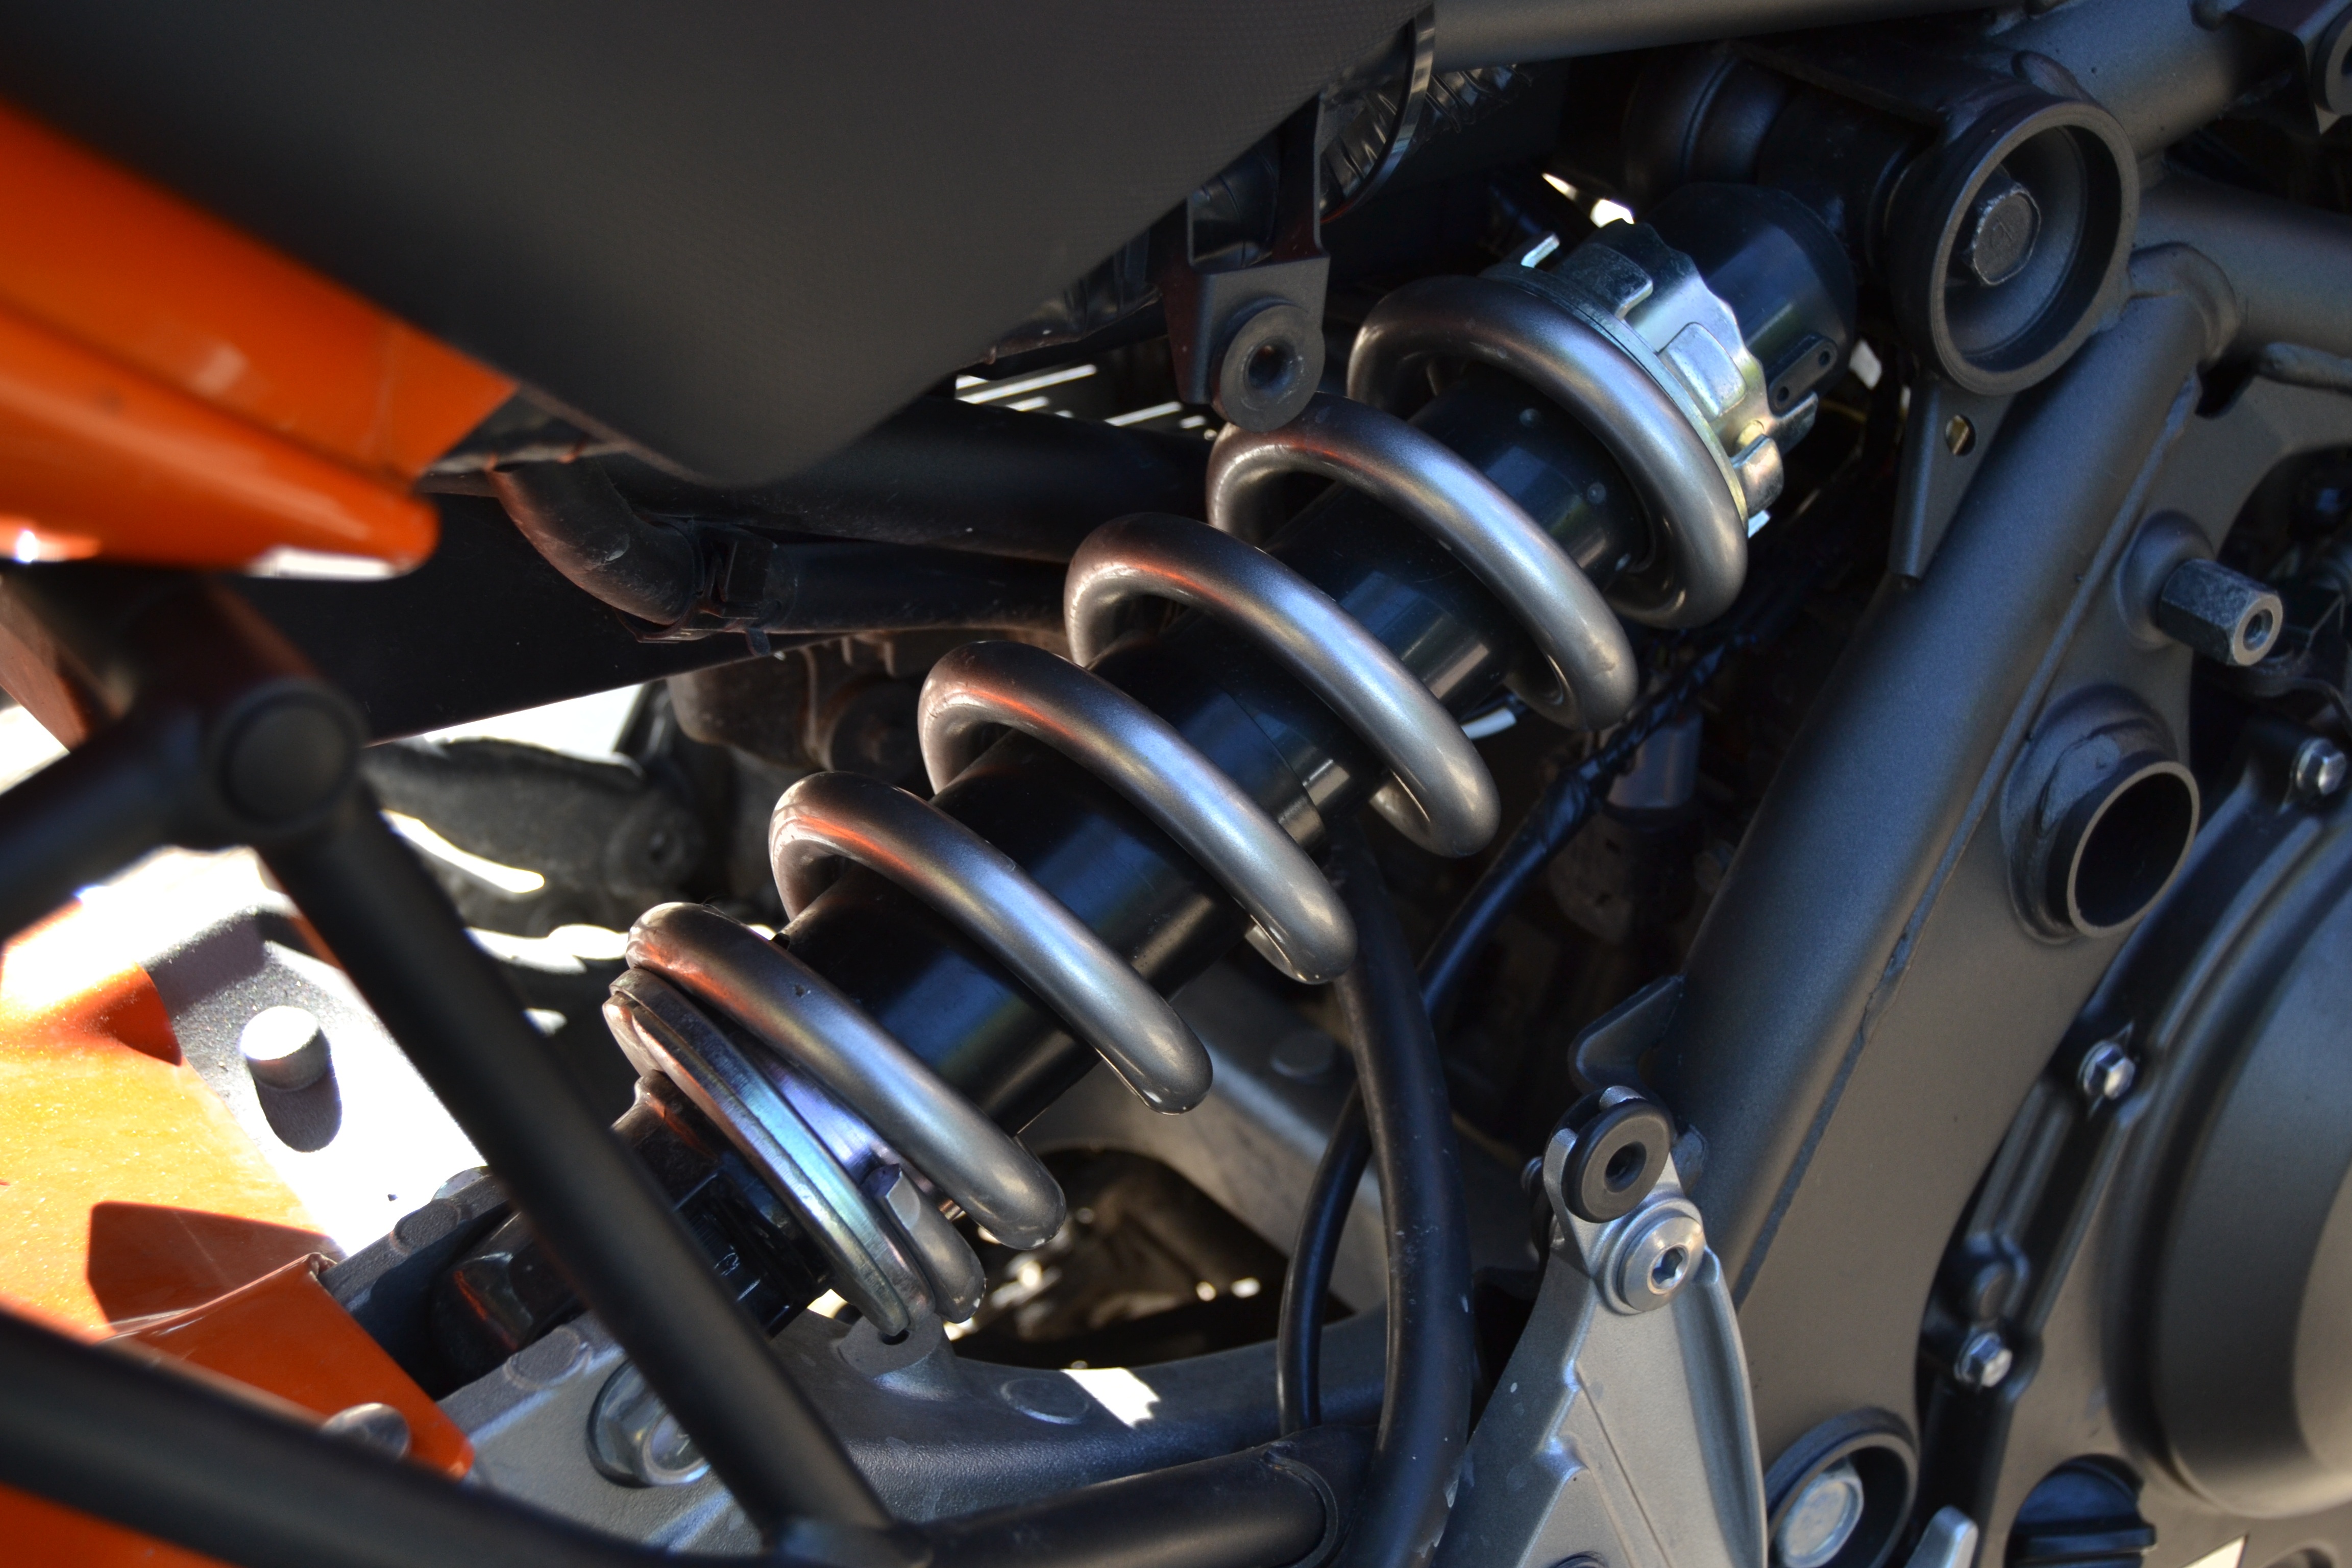
technology, car, wheel, vehicle, motorcycle, metal, suspension, close, sports car, close up, supercar, chrome, silver, engine, shiny, aprilia, auto part, automobile make, automotive exterior, aircraft engine, automotive engine part